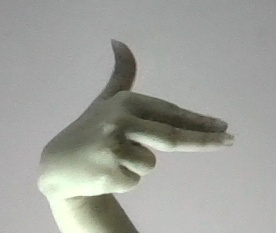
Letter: ghain